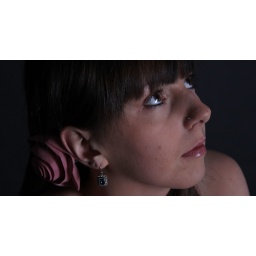
photo taken for portfolio in 2011. Model wear silver earring with blue stone. Material rose behind ear.